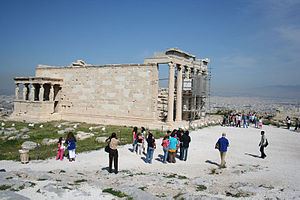
Akropolis (Athen) / Kulturel betydning
Erechteion og karyatiderne, der bevogter graven.
"Akropolis i Athen er den bedst kendte akropolis i Grækenland. Selvom der findes flere akropoliser i Grækenland, er Akropolis i Athen så betydningsfuld, at den er almindeligt kendt blot som ""Akropolis"". Akropolis i Athen er en flad klippe, som rejser sig 150 meter over havet i byen Athen. Den var også kendt som Kekropia til ære for den legendariske slangemand Kekrops – den første atheniensiske konge.